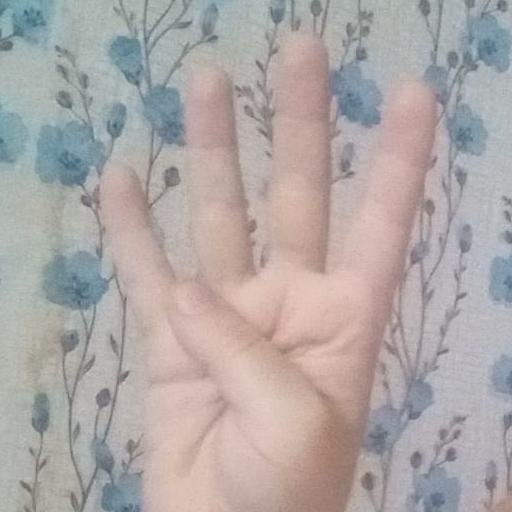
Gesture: four